Holly Hunter

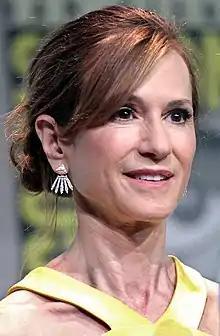
Hunter at the 2015 San Diego Comic-Con

Holly Hunter (born March 20, 1958) is an American actress. For her performance as a mute Scottish woman in "The Piano" (1993), she won the Academy Award for Best Actress. She earned three more Academy Award nominations for "Broadcast News" (1987), "The Firm" (1993), and "Thirteen" (2003). She also won two Primetime Emmy Awards for her performances in the television films "Roe vs. Wade" (1989) and "The Positively True Adventures of the Alleged Texas Cheerleader-Murdering Mom" (1993).